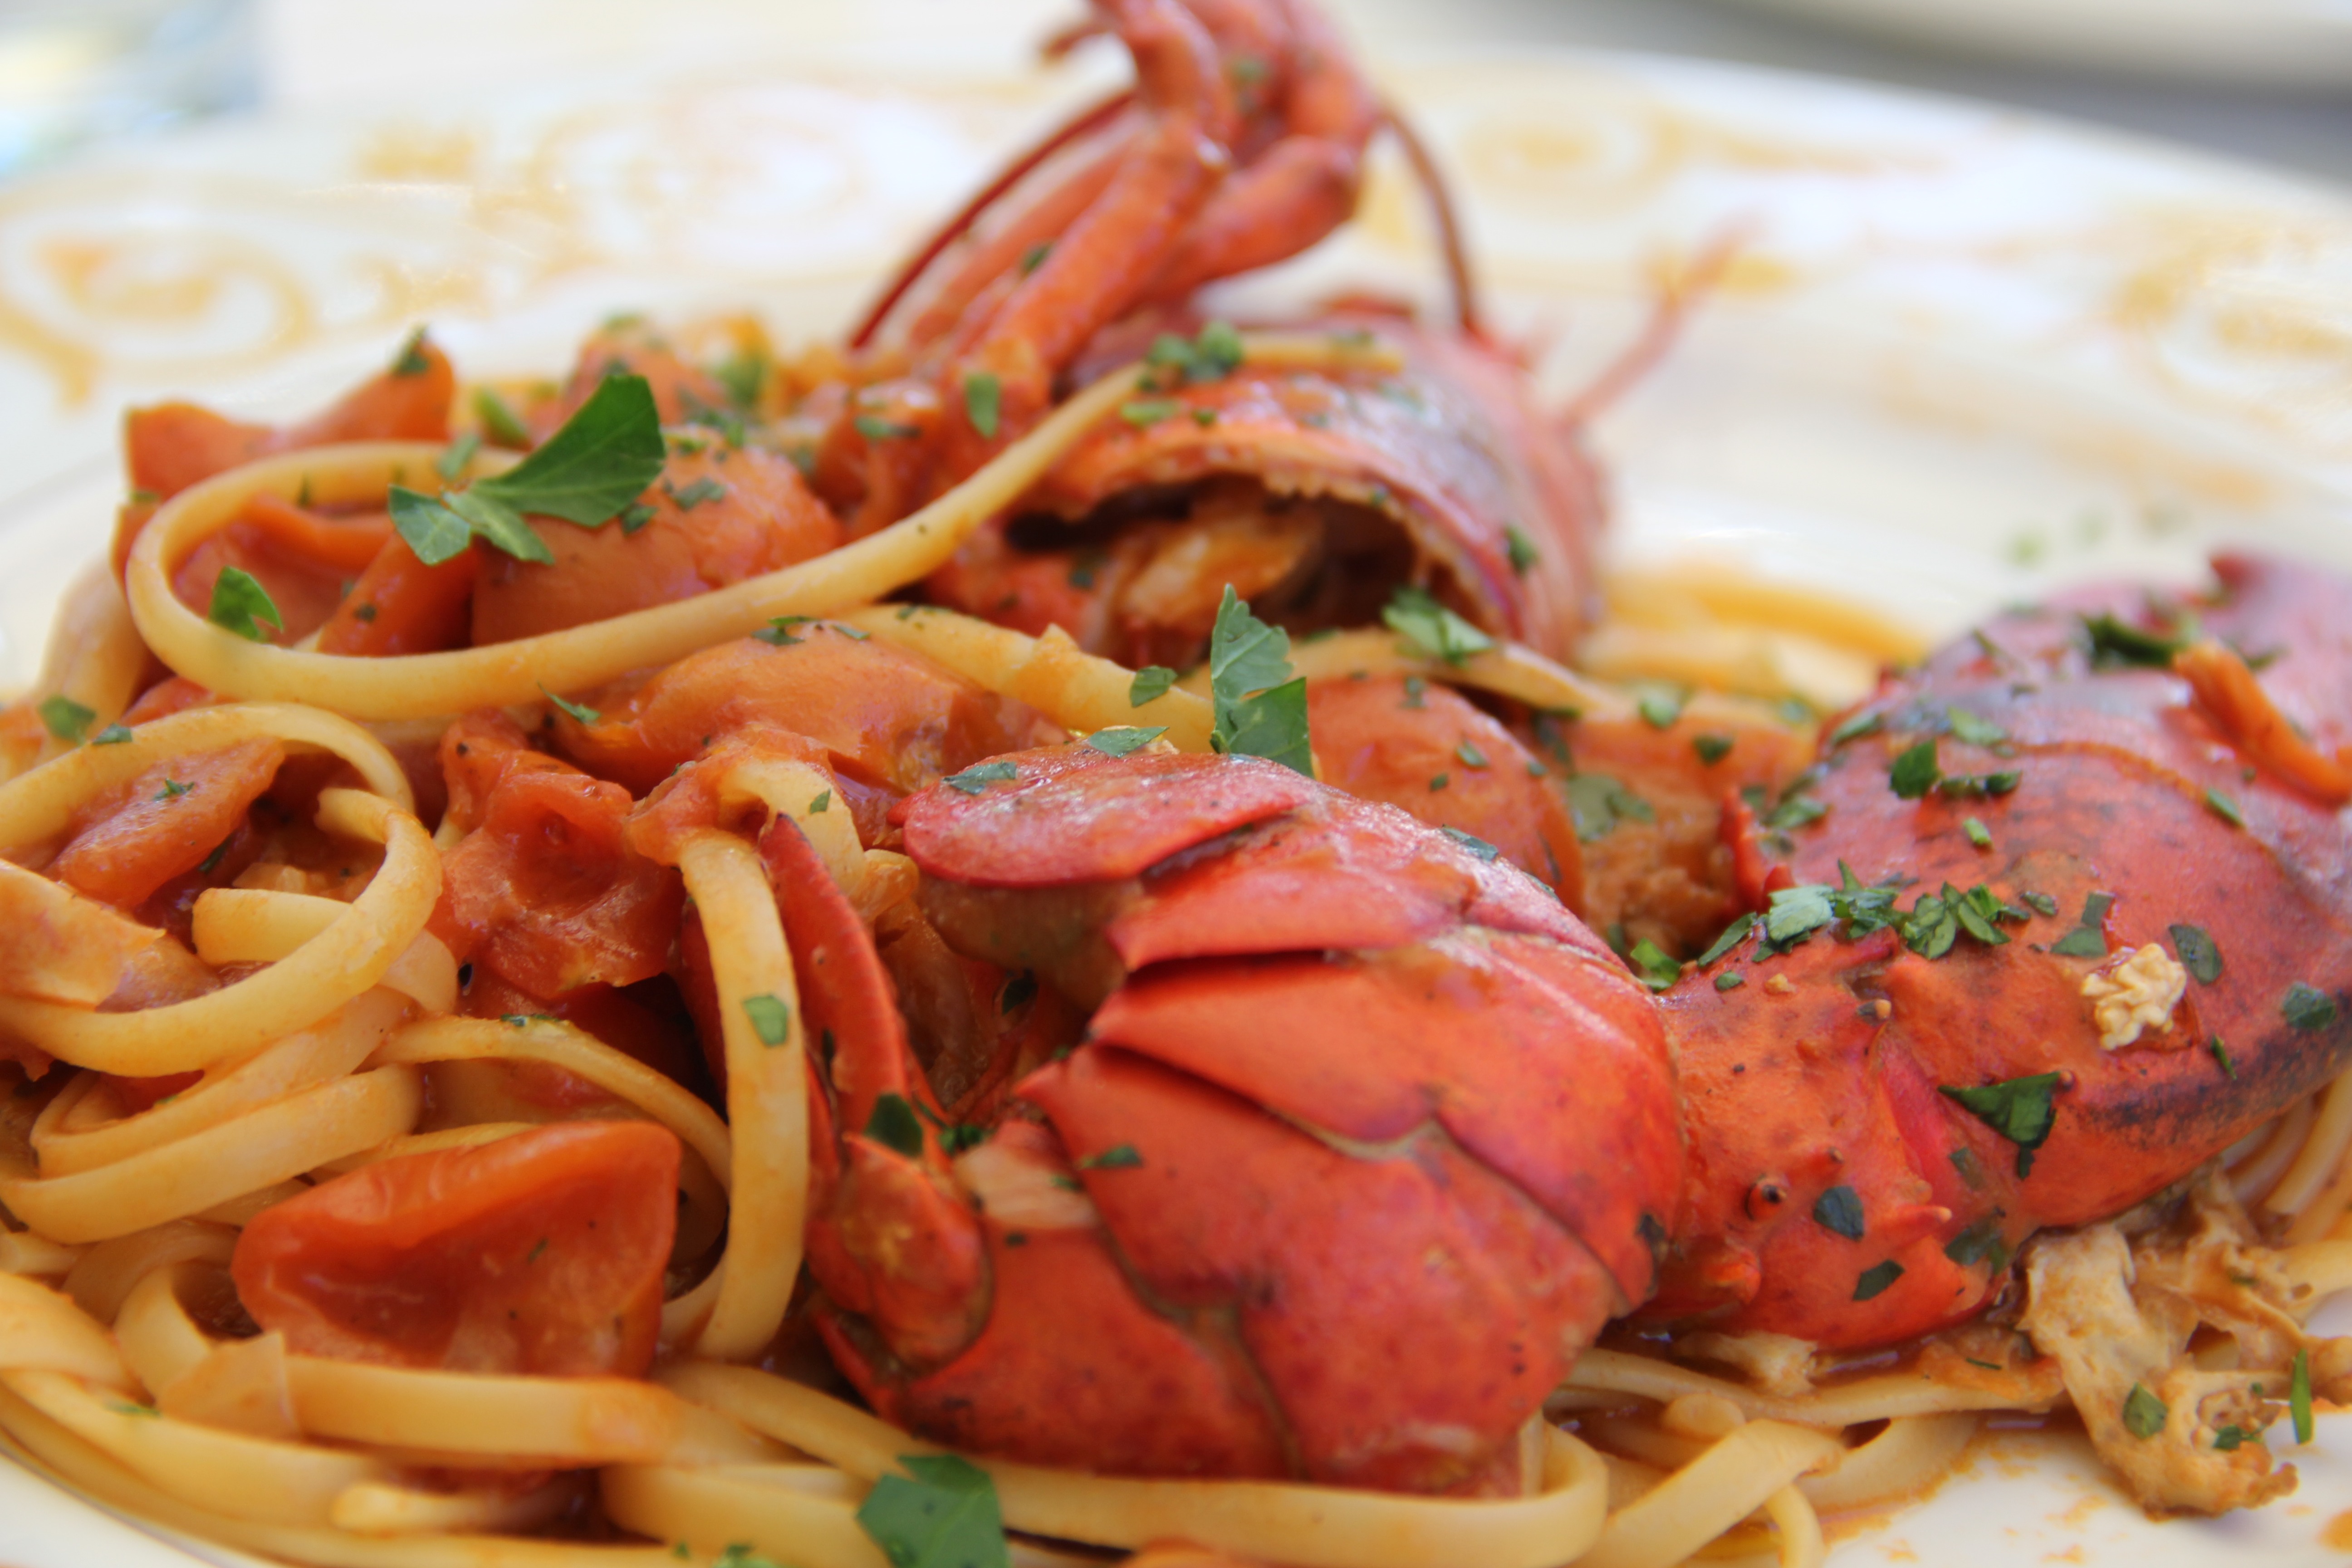
restaurant, dish, meal, food, mediterranean, plate, seafood, fresh, fish, gourmet, eat, lunch, cuisine, delicious, pasta, invertebrate, noodles, cooked, eating, dinner, tasty, spaghetti, italian, thai food, italian food, scampi, european food